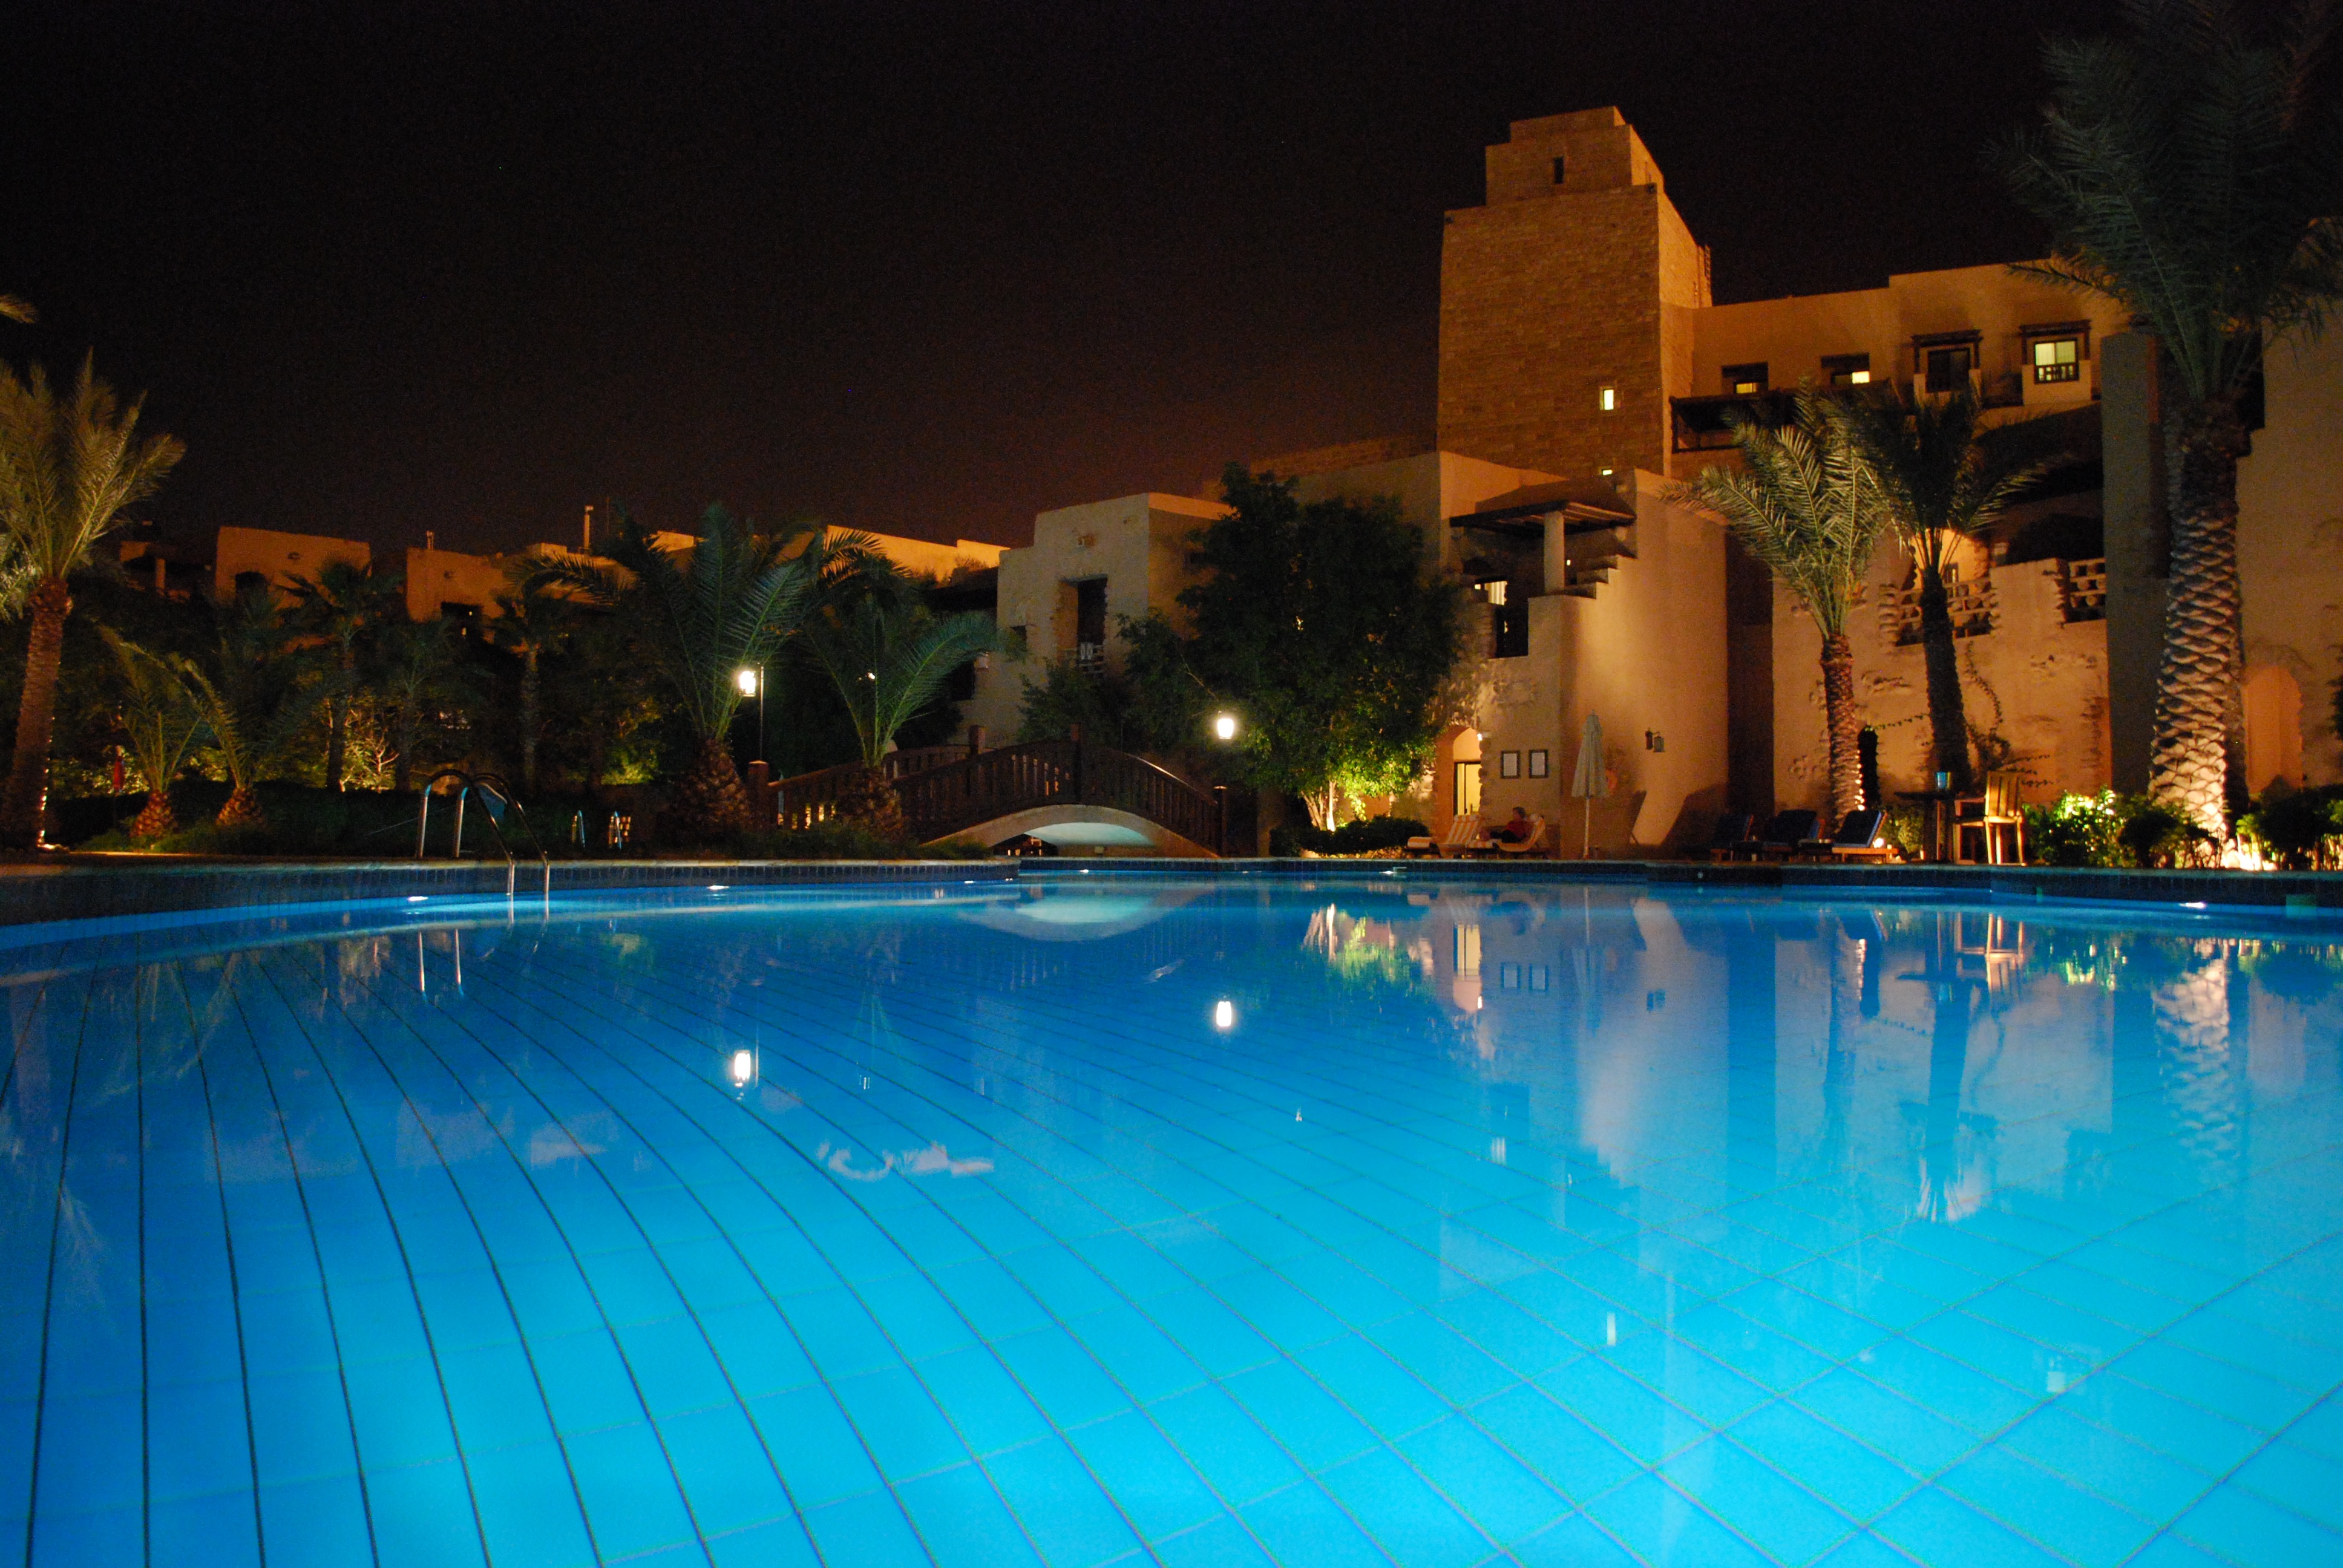
night, desert, reflection, swimming pool, holiday, jordan, luxury, resort, estate, oasis, middle east